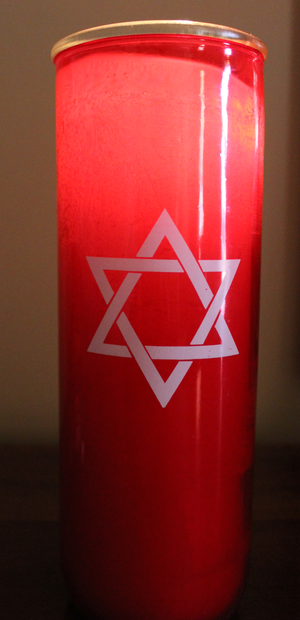
Shiv'ah est le nom de la période de deuil observée dans le judaïsme par sept catégories de personnes pendant une semaine de sept jours à dater du décès ou de l'enterrement d'une personne à laquelle ces personnes sont apparentées au premier degré, où elles sont soumises à différentes règles rompant leur habituel quotidien.